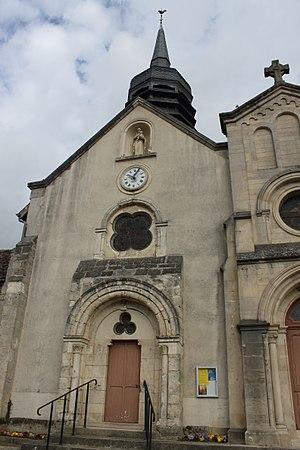
Partie encienne de l'Eglise de Pierry
L'église Saint-Julien est située dans le département de la Marne, sur la commune de Pierry.